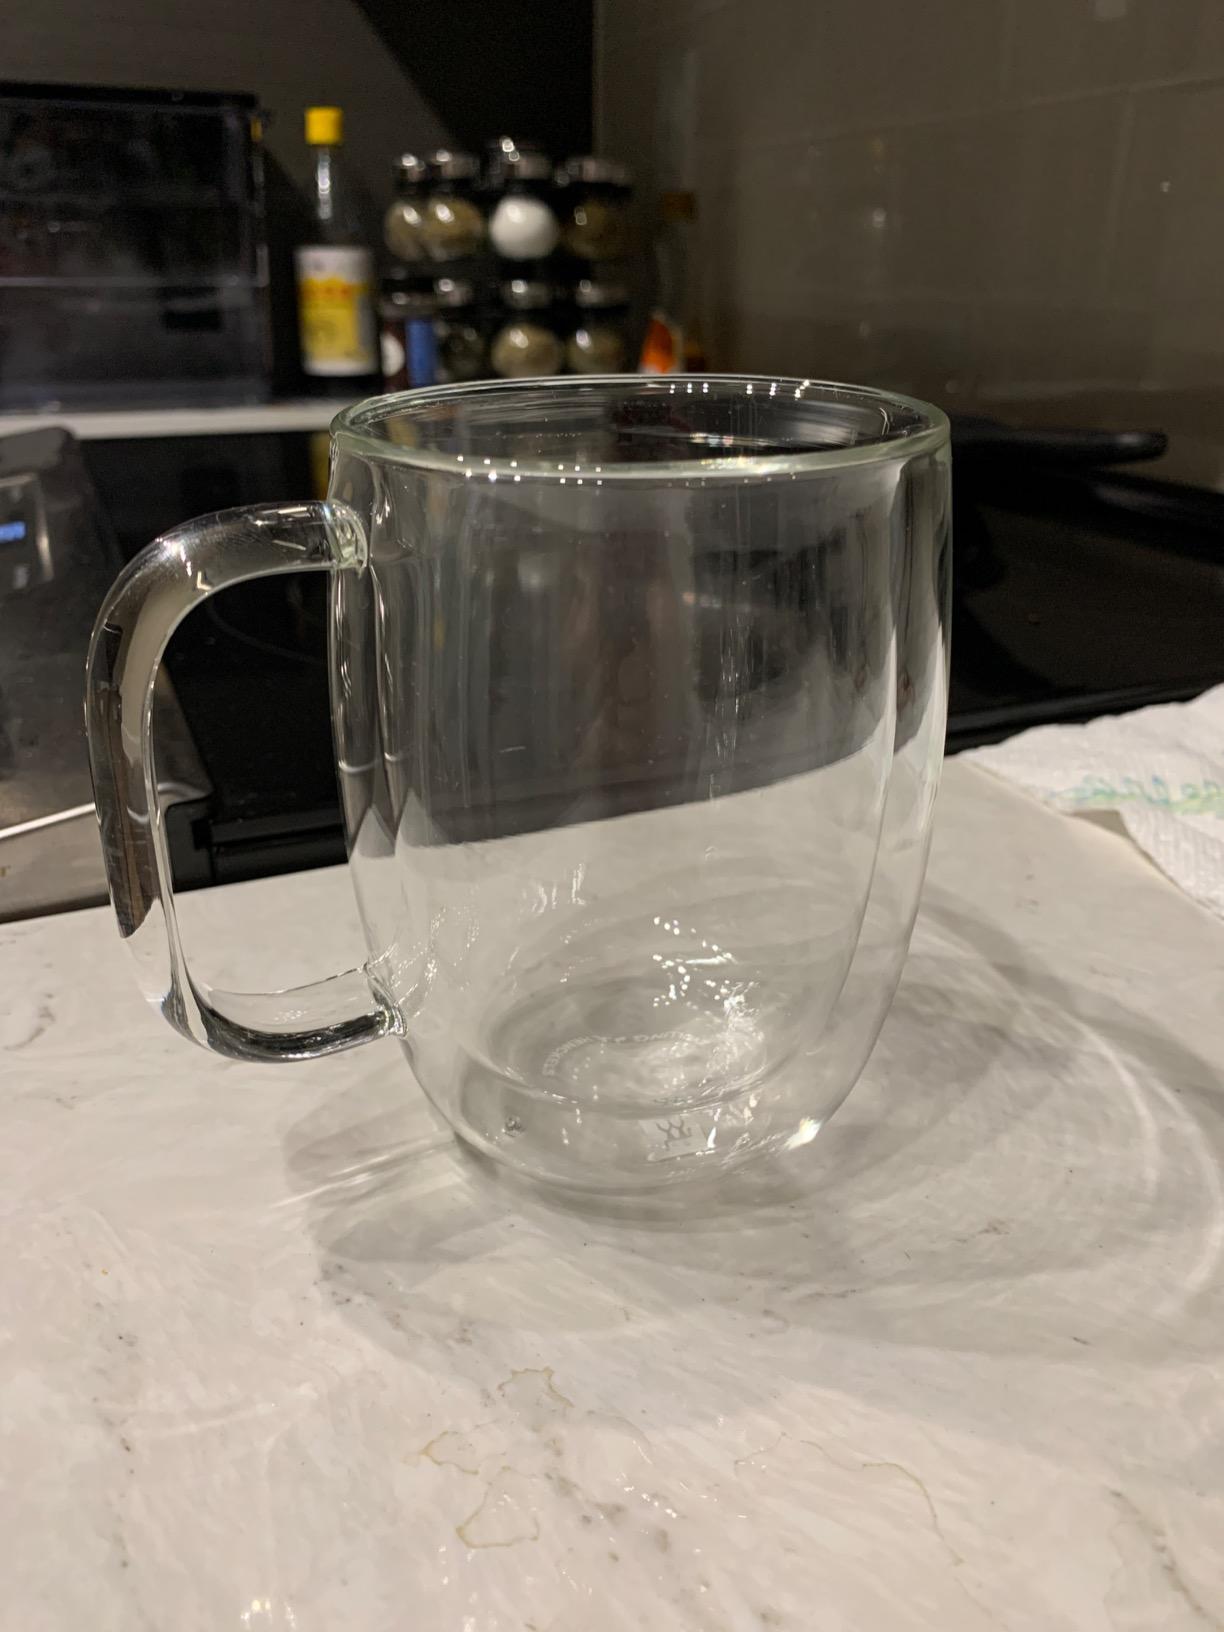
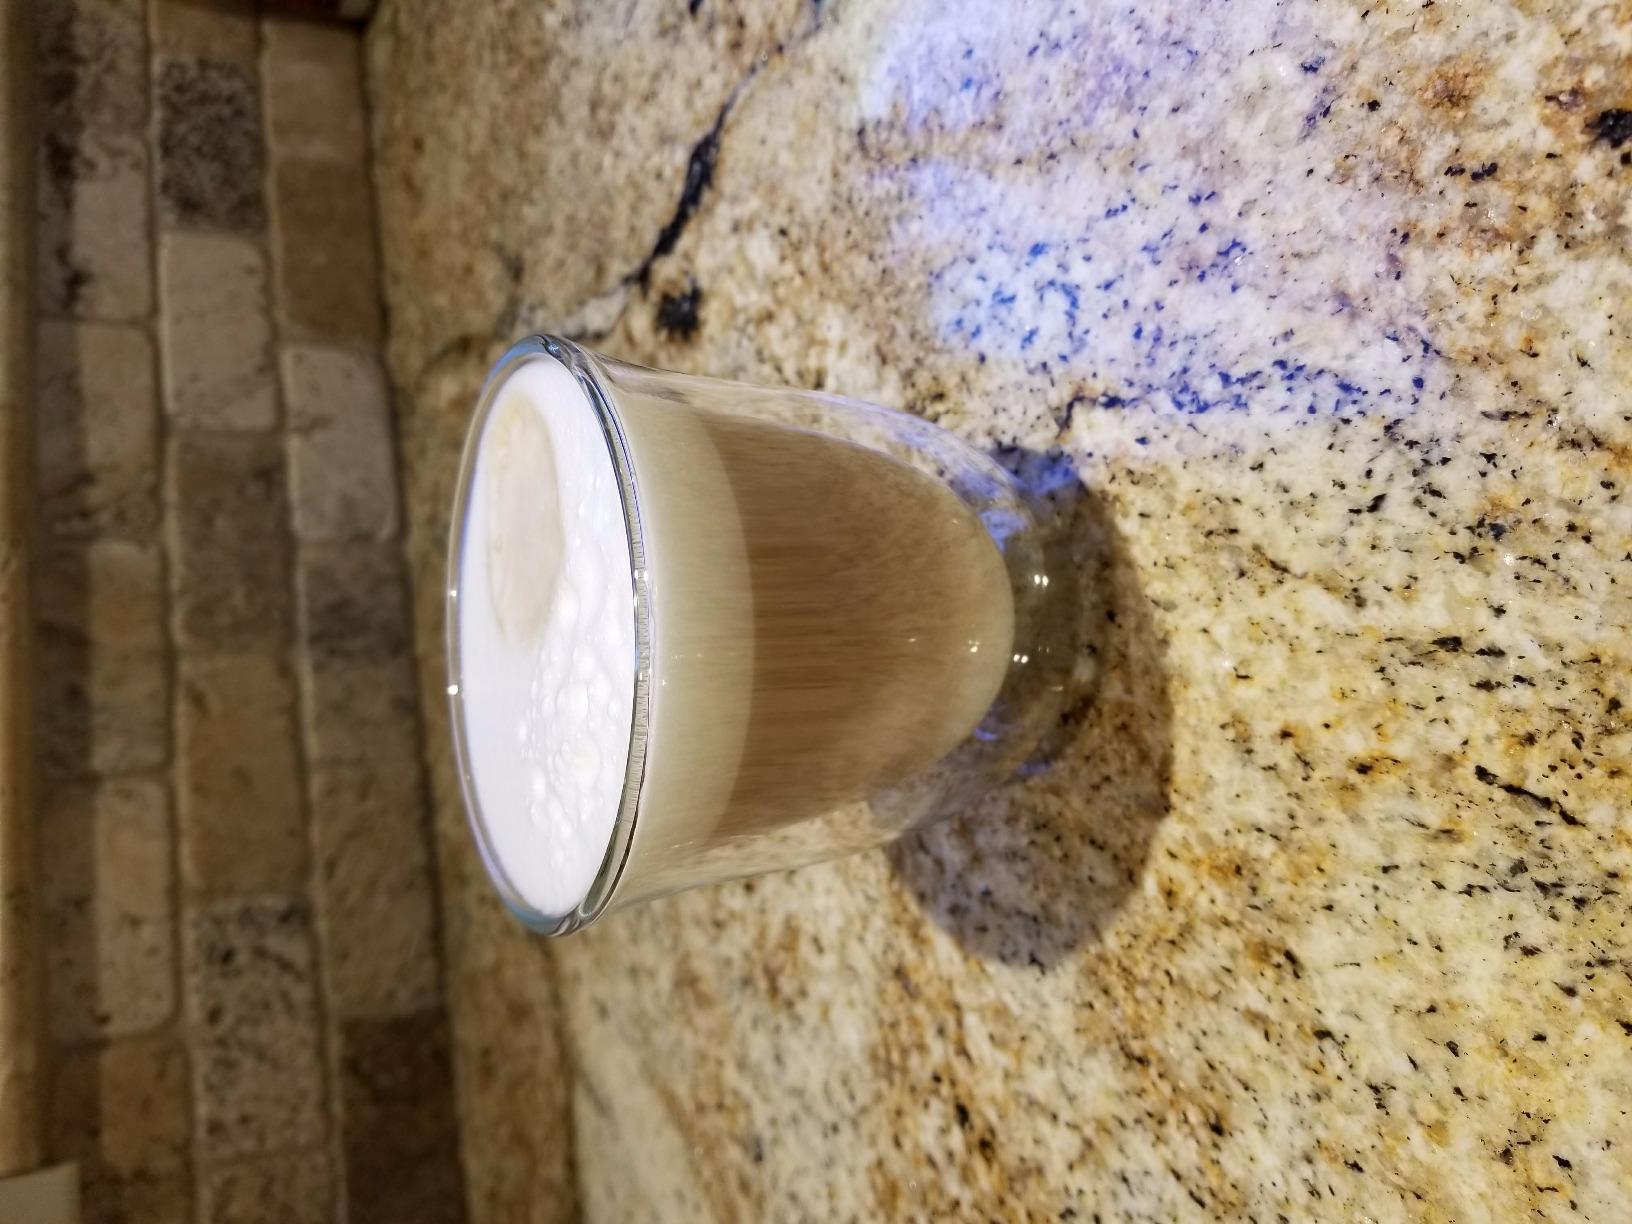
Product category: items_mug
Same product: no